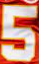
Number: 5